Mayra Aguiar

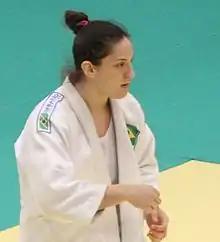
Aguiar in 2010.

After spending ten months away from the mat due to knee surgery, in October 2009, Aguiar won the bronze medal in the 78 kg category at the 2009 World Judo Juniors Championships in Paris.